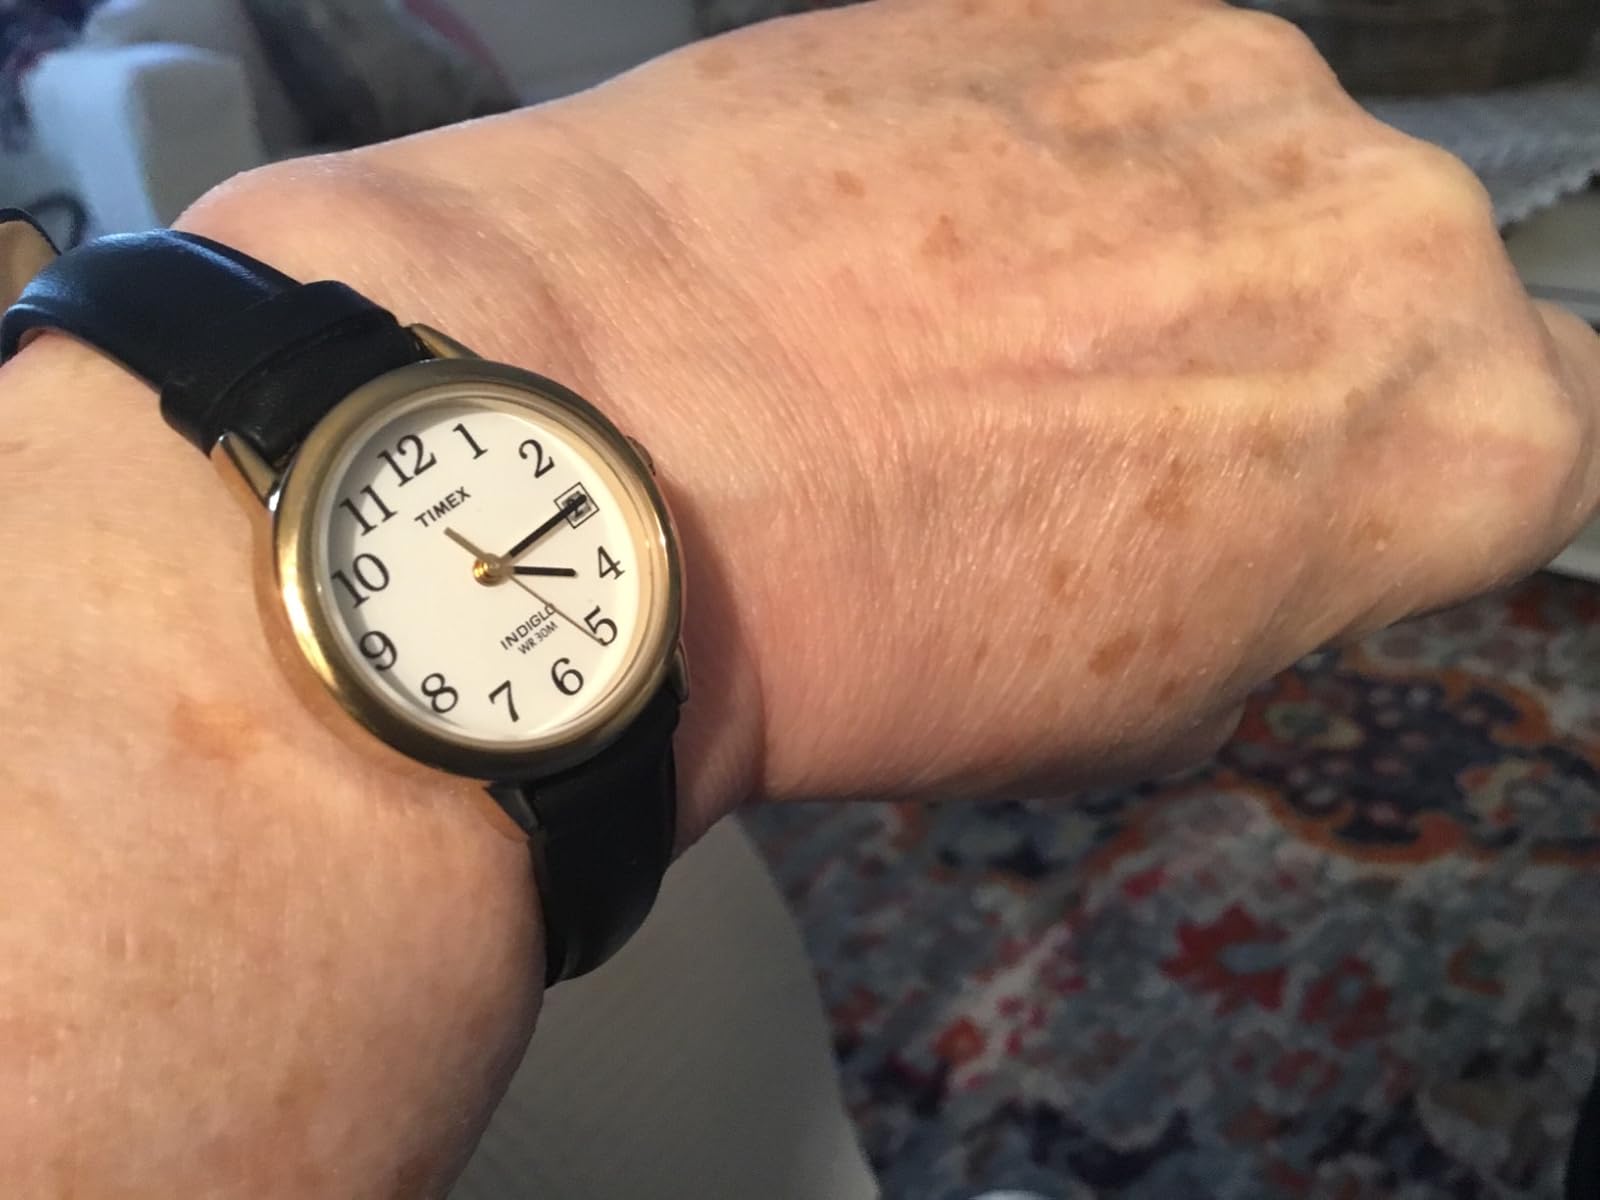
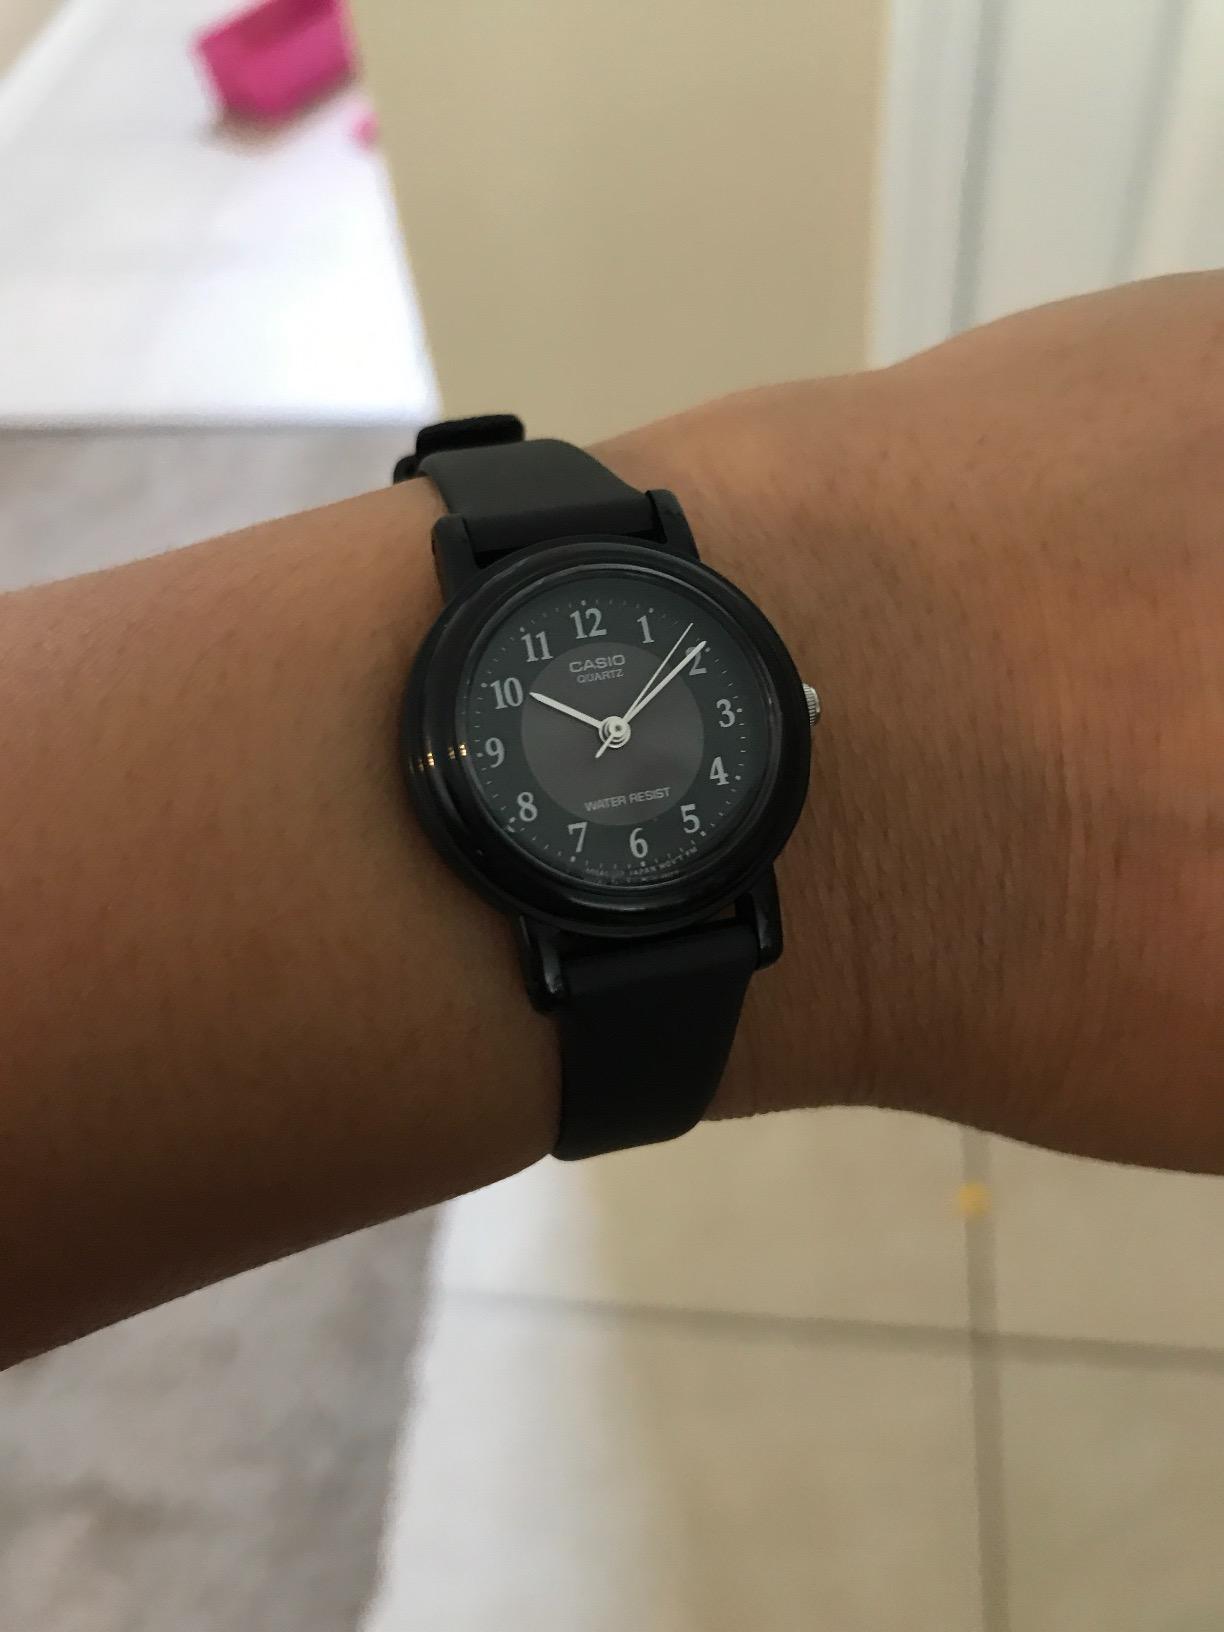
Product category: accessories_watch
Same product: no